Hwacha

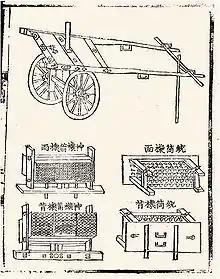
Plans for "hwacha" assembly and disassembly. Left mid and below are the front and rear of Singijeon rocket launcher modules, things at right are the front and rear of the munjong organ gun modules (Gukjo-orye-seorye, 1474)

Firearms were recognized by Goryeo military leaders as necessary for national defense. Constituting a particular threat was Japanese raiders, who frequently plundered coastal towns in increasing numbers from 1350 onward. Gunpowder and firearms explicitly for combating them on the sea were imported from China in 1374 but the necessary expertise for production was still restricted by Chinese government policy.